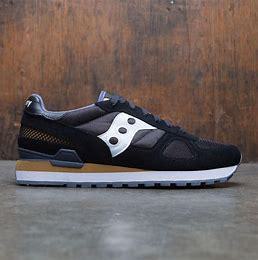
Brand: Saucony
Model: Shadow Original